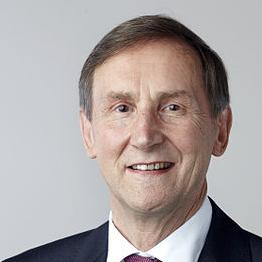
Age: 68